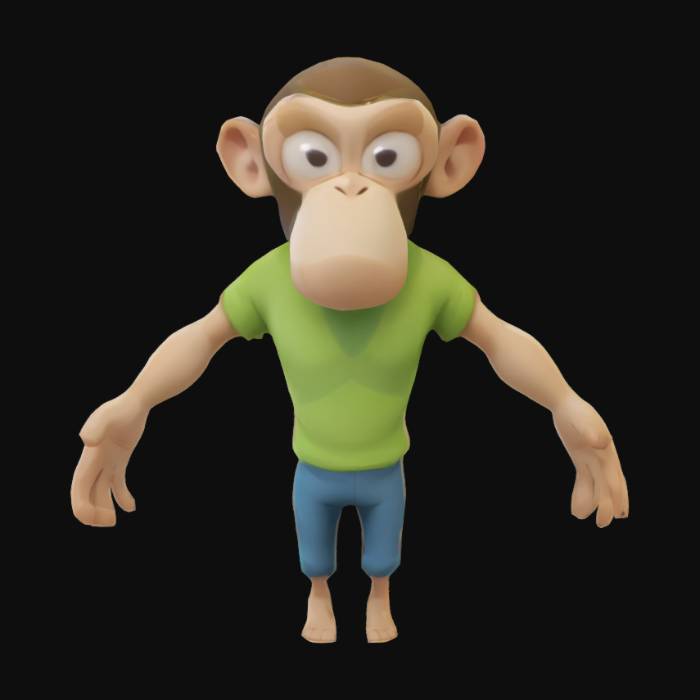
미적 점수 (1~10점): 1